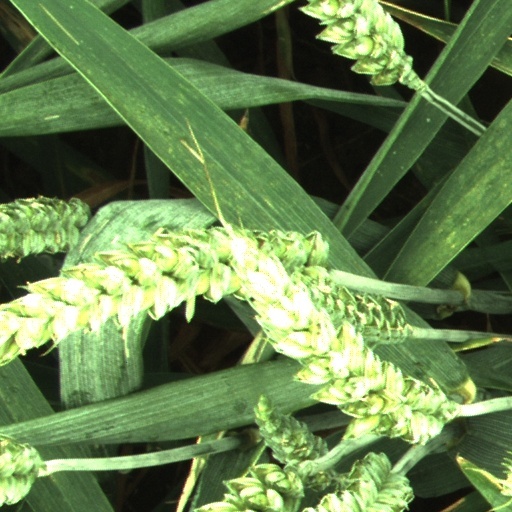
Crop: wheat